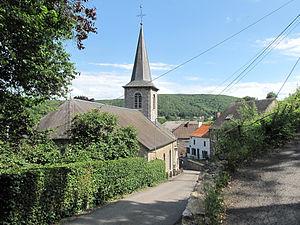
Rivière est un village en bord de Meuse entre Dinant et Namur. Administrativement il fait partie de la commune de Profondeville située en Région wallonne dans la province de Namur (Belgique). C'était une commune à part entière avant la fusion des communes de 1977.